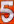
Number: 5